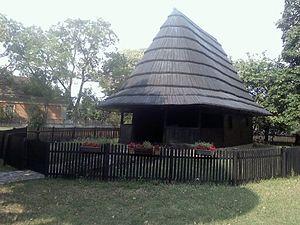
Brzan est une localité de Serbie située dans la municipalité de Batočina, district de Šumadija. Au recensement de 2011, elle comptait 1 754 habitants.
L'éparchie de Šumadija est une éparchie, c'est-à-dire une circonscription de l'Église orthodoxe serbe. Située au centre de la Serbie, elle a son siège à Kragujevac. À sa tête se trouve l'évêque Jovan.
Patrimoine culturel de Serbie